South Kasai

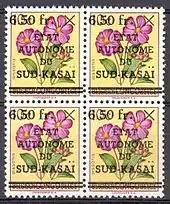

The immediate internal problems faced by South Kasai were large number of unsettled Luba refugees and internal dissent from non-Luba minorities. The state was able to direct money from diamond exporting and foreign support to fund public services which allowed Luba refugees to be settled in employment. Social services were "relatively well-run". State revenue was estimated to total $30,000,000 annually. The state produced three constitutions, with the first being promulgated in November 1960 and the last on 12 July 1961. The July constitution transformed the state into the Federated State of South Kasai ("État fédéré du Sud-Kasaï"), declaring the state itself both "sovereign and democratic" but also part of a hypothetical "Federal Republic of the Congo". The constitution also provided for a bicameral legislature, with a lower chamber composed of all national deputies, senators, and provincial assemblymen elected in constituencies within South Kasai's territory, and an upper chamber filled by traditional chiefs. A judicial system was organised, with justices of the peace, magistrates' courts, and a court of appeal. The state had its own flag and coat of arms, published its own official journal, the "Moniteur de l'État Autonome du Sud-Kasaï", and even produced its own postage stamps, and vehicle registration plates. Unlike Katanga, South Kasai maintained no diplomatic missions abroad. The Congolese franc was retained as the state's currency.